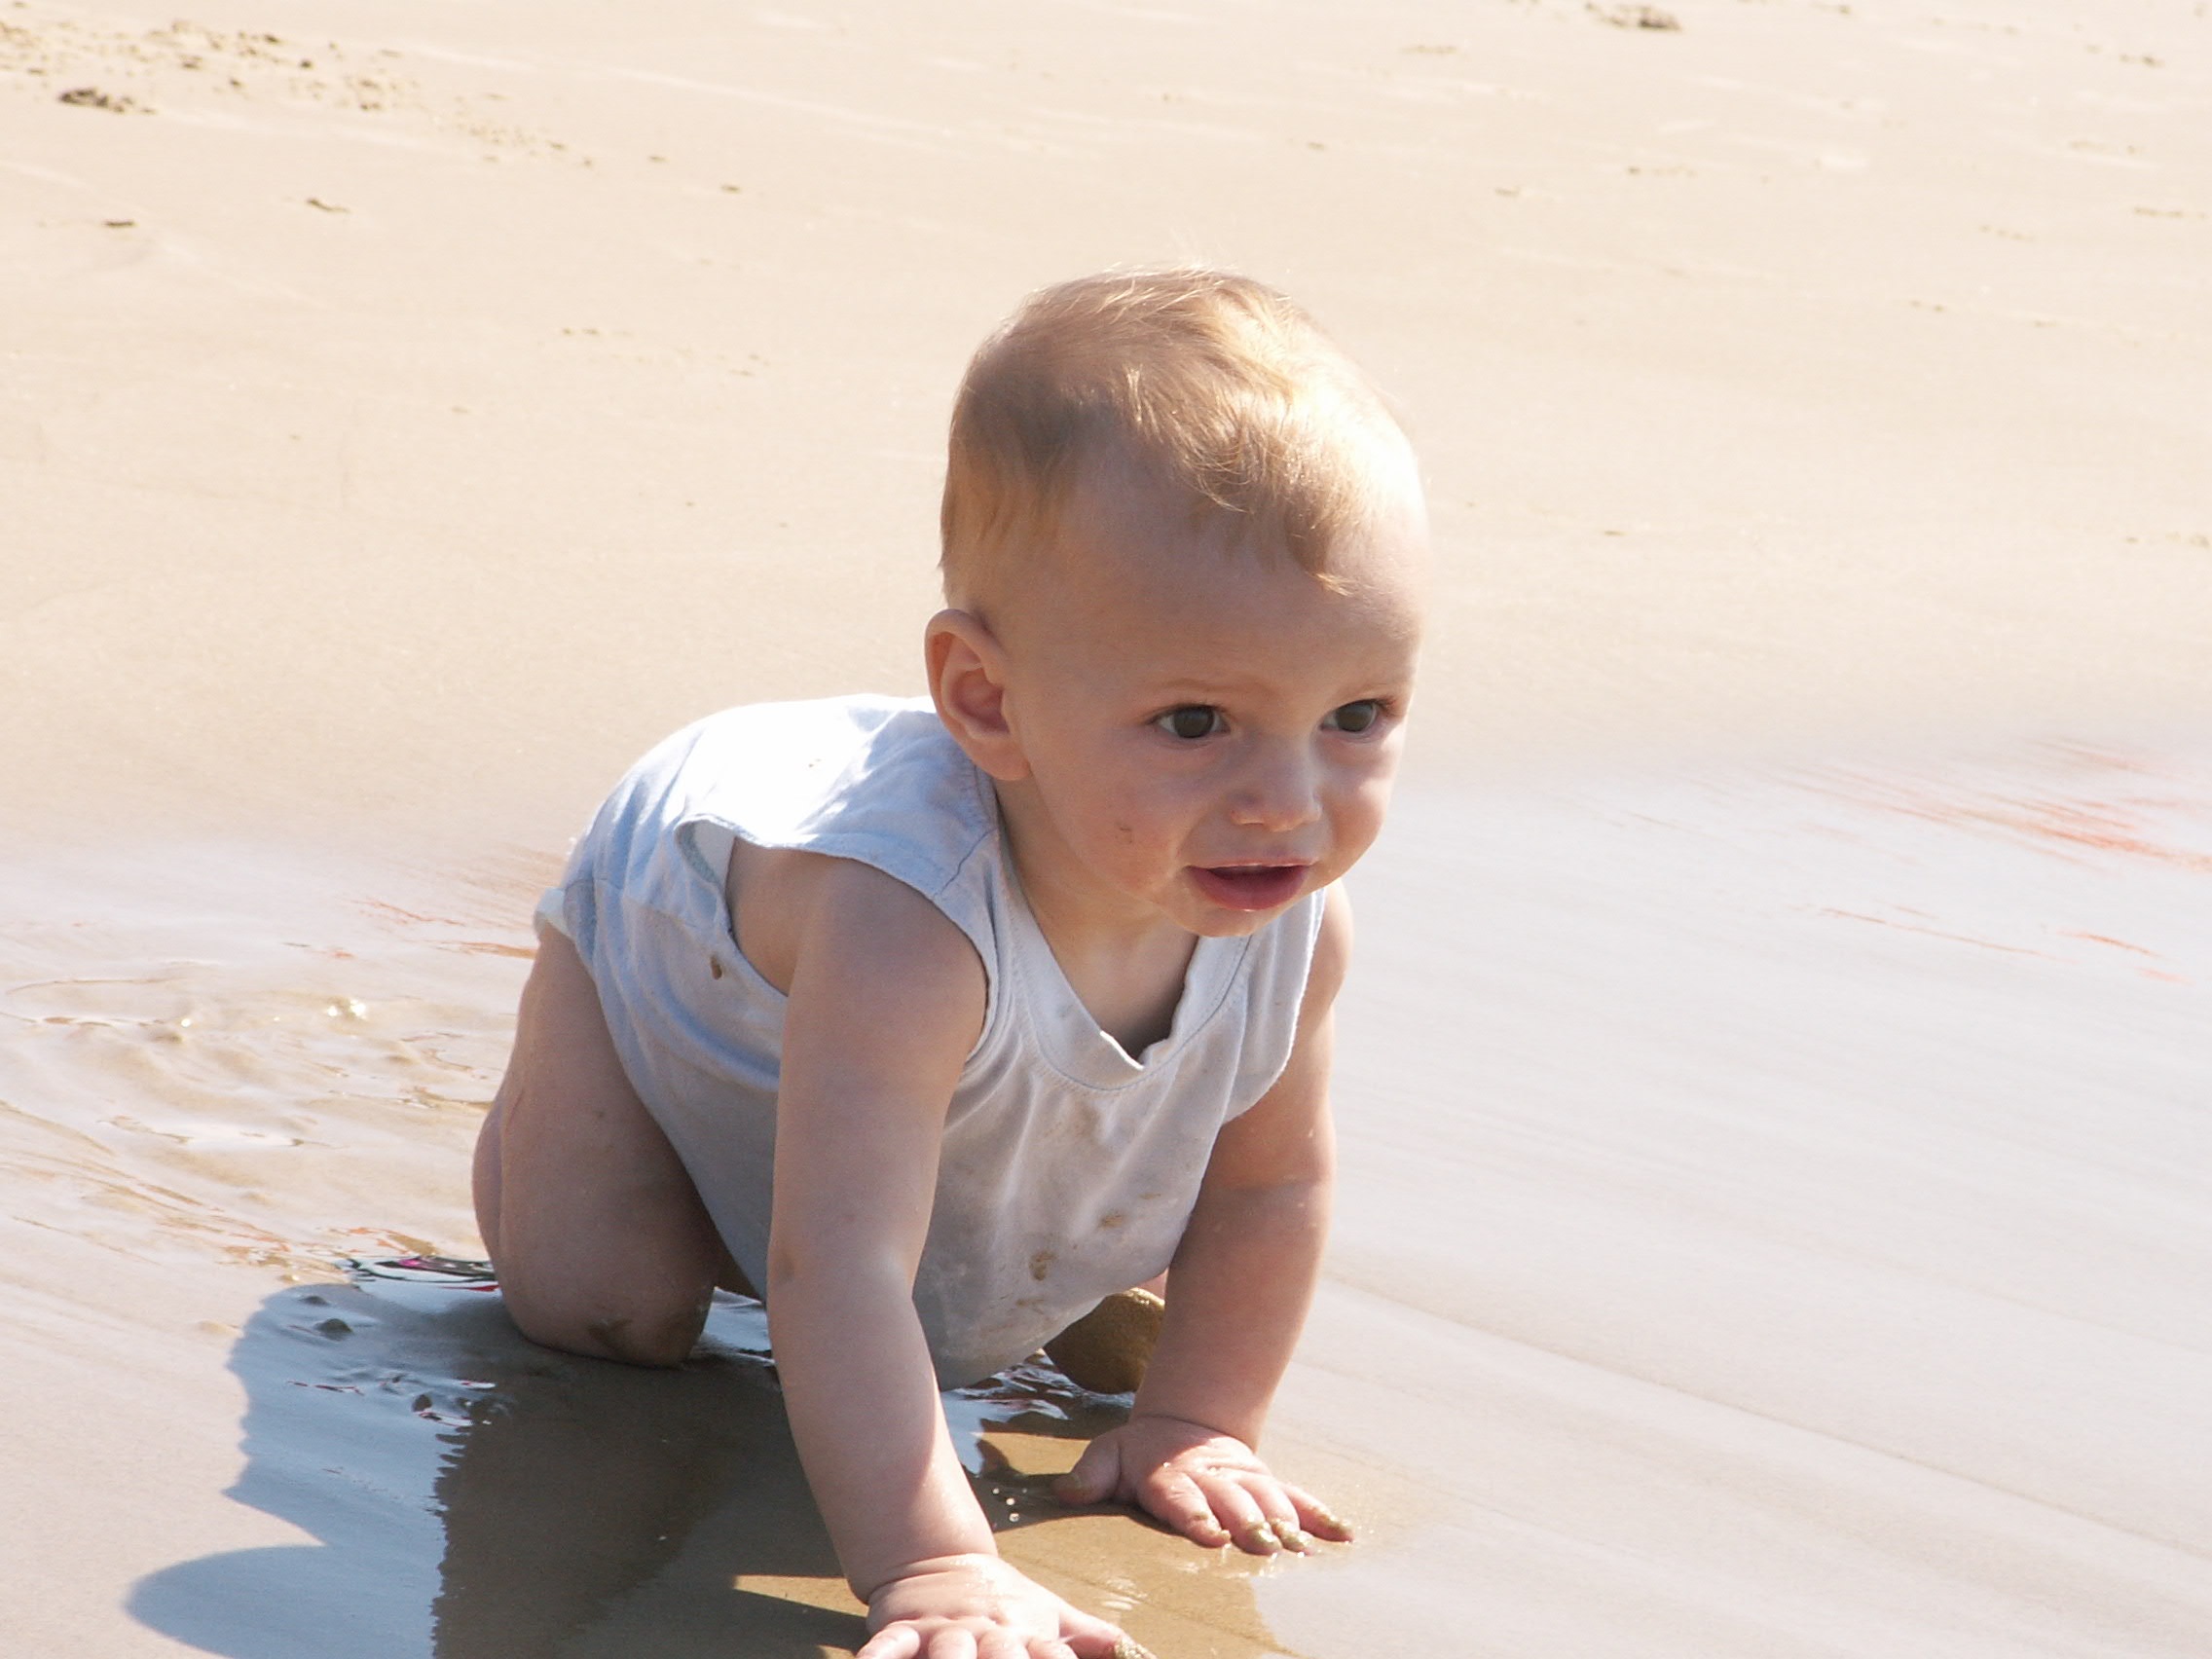
hand, beach, sea, sand, person, girl, sun, play, boy, kid, summer, male, spring, sitting, child, baby, childhood, crawling, infant, toddler, little, skin, beach fun, happy kids, family beach, human positions